Harry McCurdy

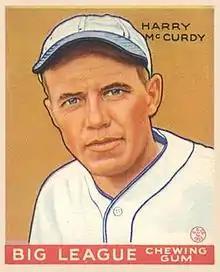
Harry McCurdy 1933 Goudey baseball card

Harry Henry McCurdy (September 15, 1899 – July 21, 1972), born in Stevens Point, Wisconsin, was a catcher for the St. Louis Cardinals (1922–1923), Chicago White Sox (1926–1928), Philadelphia Phillies (1930–1933) and Cincinnati Reds (1934).